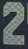
Number: 2